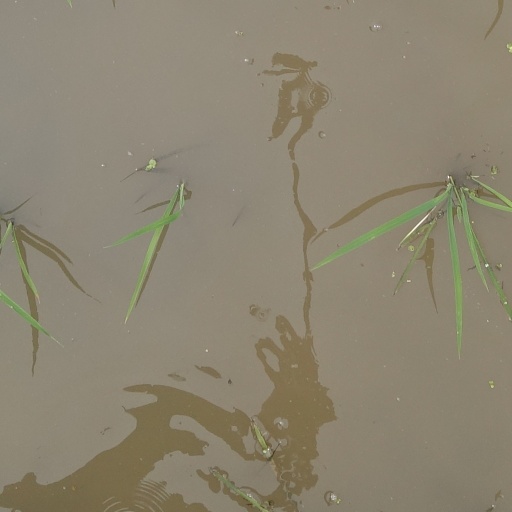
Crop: rice